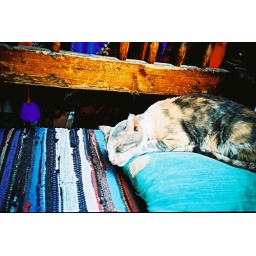
sleeping cat in a coffee shop in Cairo.